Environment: lab
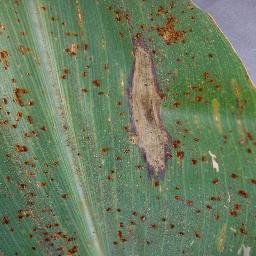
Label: northern_corn_leaf_blight